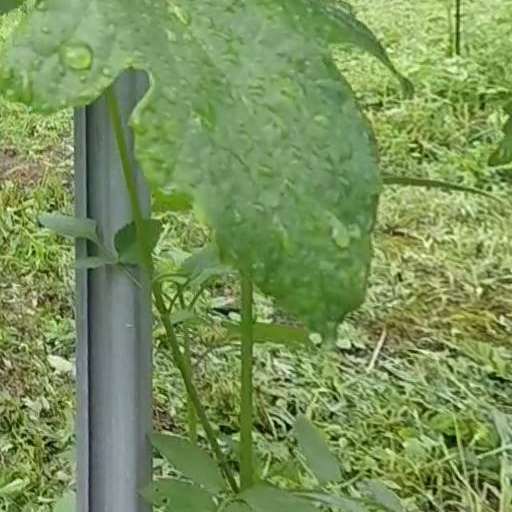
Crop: grape